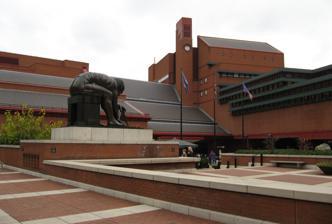
Building: British Library
Country: United Kingdom
Year built: 1997
National library of the United Kingdom British Library The British Library from the piazza 51°31′46″N 0°07′37″W / 51.52944°N 0.12694°W / 51.52944; -0.12694 Location 96 Euston Road London, NW1 2DB, United Kingdom Type National library Established 1 July 1973 (51 years ago) ( 1 July 1973 ) Architect(s) Colin St John Wilson Mary Jane Long Branches 1 ( Boston Spa , West Yorkshire) Collection Items collected Books, journals , newspapers, magazines, sound and music recordings , patents, databases , maps, stamps , prints , drawings and manuscripts Size 170–200 million+ items: 13,950,000 books 824,101 serial titles 351,116 manuscripts (single and volumes) 8,266,276 philatelic items 4,347,505 cartographic items 1,607,885 music scores 6,000,000 sound recordings Legal deposit Yes, provided in law by: Legal Deposit Libraries Act 2003 (United Kingdom) Copyright and Related Rights Act, 2000 (Republic of Ireland) Access and use Access requirements Open to anyone with a need to use the collections and services Other information Budget £142 million Director Sir Roly Keating (chief executive, since 12 September 2012) Website bl .uk Listed Building – Grade I Official name The British Library, piazza, boundary wall and railings to Ossulston Street, Euston Road and Midland Road Designated 31 July 2015 ( 2015-07-31 ) Reference no. 1426345 The British Library is a research library in London that is the national library of the United Kingdom . It is one of the largest libraries in the world . It is estimated to contain between 170 and 200 million items from many countries. As a legal deposit library, the British Library receives copies of all books produced in the United Kingdom and Ireland, including a significant proportion of overseas titles distributed in the United Kingdom. The Library is a non-departmental public body sponsored by the Department for Culture, Media and Sport . The British Library is a major research library , with items in many languages and in many formats, both print and digital: books, manuscripts, journals, newspapers, magazines, sound and music recordings, videos, play-scripts, patents, databases, maps, stamps, prints, drawings. The Library's collections include around 14 million books, along with substantial holdings of manuscripts and items dating as far back as 2000 BC. The library maintains a programme for content acquisition and adds some three million items each year occupying 9.6 kilometres (6 mi) of new shelf space. Prior to 1973, the Library was part of the British Museum , also in the Borough of Camden . The Library's modern purpose-built building stands next to St Pancras station on Euston Road in Somers Town , on the site of a former goods yard. There is an additional storage building and reading room in the branch library near Boston Spa in Yorkshire. The St Pancras building was officially opened by Queen Elizabeth II on 25 June 1998, and is classified as a Grade I listed building "of exceptional interest" for its architecture and history. History Early foundations  (1972–1997) The British Library was created on 1 July 1973 as a result of the British Library Act 1972. Prior to this, the national library was part of the British Museum , which provided the bulk of the holdings of the new library, alongside smaller organisations which were folded in (such as the National Central Library , the National Lending Library for Science and Technology and the British National Bibliography ). In 1974 functions previously exercised by the Office for Scientific and Technical Information were taken over; in 1982 the India Office Library and Records and the HMSO Binderies became British Library responsibilities. In 1983, the Library absorbed the National Sound Archive , which holds many sound and video recordings, with over a million discs and thousands of tapes. The core of the Library's historical collections is based on a series of donations and acquisitions from the 18th century. These are known as the "foundation collections", and they include the books and manuscripts of Sir Hans Sloane (d. 1753), whose decision to donate his library and natural history collection to the nation led to the formation of the British Museum . The trustees of the museum also purchased the Harleian Library collection of Robert Harley (d. 1721) for £10,000; Also provided to the library was the Cotton library , the former collection of Sir Robert Cotton (d. 1631); this was already in public possession and had been housed at Ashburnham House , Westminster. These three collections were later joined by the Old Royal Library , donated by George II , and the King's Library of George III ; The British Library branch at Boston Spa (on Thorp Arch Trading Estate ), West Yorkshire For many years its collections were dispersed in various buildings around central London , in places such as Bloomsbury (within the British Museum), Chancery Lane , Bayswater , and Holborn , with an interlibrary lending centre at Boston Spa , 2.5 miles (4 km) east of Wetherby in West Yorkshire (situated on Thorp Arch Trading Estate), and the newspaper library at Colindale , north-west London. Move to St Pancras (1997–present) Initial plans for the British Library required demolition of an integral part of Bloomsbury – a seven-acre swathe of streets immediately in front of the Museum, so that the Library could be situated directly opposite. After a long and hard-fought campaign led by Dr George Wagner, this decision was overturned and the library was instead constructed by John Laing plc on a site at Euston Road next to St Pancras railway station . Following the closure of the Round Reading Room on 25 October 1997 the library stock began to be moved into the St Pancras building. Before the end of that year the first of eleven new reading rooms had opened and the moving of stock was continuing. From 1997 to 2009 the main collection was housed in this single new building and the collection of British and overseas newspapers was housed at Colindale . In July 2008 the Library announced that it would be moving low-use items to a new storage facility in Boston Spa in Yorkshire and that it planned to close the newspaper library at Colindale, ahead of a later move to a similar facility on the same site. From January 2009 to April 2012 over 200 km of material was moved to the Additional Storage Building and is now delivered to British Library Reading Rooms in London on request by a daily shuttle service. Construction work on the Additional Storage Building was completed in 2013 and the newspaper library at Colindale closed on 8 November 2013. The collection has now been split between the St Pancras and Boston Spa sites. The Library previously had a book storage depot in Woolwich , south-east London, which is no longer in use. Entrance hall with tapestry The new library was designed specially for the purpose by the architect Colin St John Wilson in collaboration with his wife MJ Long , who came up with the plan that was subsequently developed and built. Facing Euston Road is a large piazza that includes pieces of public art , such as large sculptures by Eduardo Paolozzi (a bronze statue based on William Blake 's study of Isaac Newton ) and Antony Gormley . It was the largest public building constructed in the United Kingdom in the 20th century. The British Library with St Pancras railway station behind it In the middle of the building is a six-storey glass tower inspired by a similar structure in the Beinecke Library , containing the King's Library with 65,000 printed volumes along with other pamphlets, manuscripts and maps collected by King George III between 1763 and 1820. In December 2009 a new storage building at Boston Spa was opened by Rosie Winterton . The new facility, costing £26 million, has a capacity for seven million items, stored in more than 140,000 bar-coded containers and which are retrieved by robots from the 162.7 miles of temperature and humidity-controlled storage space. The Euston Road building was Grade I listed on 1 August 2015. It has plans to open a third location in Leeds , potentially located in the Grade 1 listed Temple Works . Digital archiving and Digital Library System In 2005 the British Library started the UK Web Archive project, collecting and preserving websites from the UK. Each time the library collected data, it contacted the website owners for the permission to archive their websites. In 2012 the UK legal deposit libraries signed a memorandum of understanding that have allowed the library: to automatically collect all websites and create a shared technical infrastructure implementing the Digital Library System (DLS) developed by the British Library. On 5 April 2013 the Library announced a project to archive all sites with the suffix .uk in a bid to preserve the nation's " digital memory " (which as of then amounted to about 4.8 million sites containing 1 billion web pages). The Library made all the material publicly available to users by the end of 2013, [ needs update ] and would ensure that, through technological advancements, all the material is preserved for future generations, despite the fluidity of the Internet. After UK government passed the "Legal Deposit Libraries (Non-Print Works) Regulations 2013", British Library were able to add an extension to the Legal Deposit Libraries Act 2003 to include non-print electronic publications from 6 April 2013. Four storage nodes locations (in London, Boston Spa , Aberystwyth , and Edinburgh ) are linked via a secure network in constant communication automatically replicate, self-check, and repair data. A complete crawl of every .uk domain (and other Top-level domains ) has been added annually to the DLS since 2013, which also contains all of the Internet Archive 's 1996–2013 .uk collection. The policy and system is based on that of the Bibliothèque nationale de France , which has crawled the .fr domain annually since 2006; with the help of the Internet Archive until 2010. 2023 cyber attack Main article: British Library cyberattack British Library highlights film, 2014 On 28 October 2023 the British Library's entire website went down due to a cyber attack, later confirmed as a ransomware attack attributed to ransomware group Rhysida . Catalogues and ordering systems were affected, rendering the great majority of the library's collections inaccessible to readers. The library released statements saying that their services would be disrupted for several weeks, with some disruption expected to persist for several months. As at January 2024, the British Library continued to experience technology outages as a result of the cyber-attack. By October 2024 many of the previously inaccessible services had been restored, including remote item ordering, online learning services and online manuscripts. Collections Interior of the British Library, with the smoked glass wall of the King's Library in the background The British Library is a legal deposit library. In England, legal deposit can be traced back to at least 1610. The Copyright Act 1911 established the principle of the legal deposit, ensuring that the British Library and five other libraries in Great Britain and Ireland are entitled to receive a free copy of every item published or distributed in Britain. The other five libraries are: the Bodleian Library at Oxford ; the University Library at Cambridge ; Trinity College Library in Dublin ; and the National Libraries of Scotland and Wales . The British Library is the only one that must automatically receive a copy of every item published in Britain; the others are entitled to these items, but must specifically request them from the publisher after learning that they have been or are about to be published, a task done centrally by the Agency for the Legal Deposit Libraries . Under the terms of Irish copyright law (most recently the Copyright and Related Rights Act 2000), the British Library is entitled to automatically receive a free copy of every book published in Ireland, alongside the National Library of Ireland , Trinity College Library in Dublin, the library of the University of Limerick , the library of Dublin City University and the libraries of the four constituent universities of the National University of Ireland . The Bodleian Library, Cambridge University Library, and the National Libraries of Scotland and Wales are also entitled to copies of material published in Ireland, but again must formally make requests. The Legal Deposit Libraries Act 2003 extended United Kingdom legal deposit requirements to electronic documents, such as CD-ROMs and selected websites. The British Library Document Supply Service (BLDSS) and the Library's Document Supply Collection is based at the Library's site in Boston Spa. Collections housed in Yorkshire, comprising low-use material and the newspaper and Document Supply collections, make up around 70% of the total material the library holds. The Library also holds the Asia, Pacific and Africa Collections (APAC) which include the India Office Records and materials in the languages of Asia and of north and north-east Africa. Manuscripts Foundation collections The three foundation collections are those which were brought together to form the initial manuscript holdings of the British Museum in 1753: Cotton manuscripts Harley manuscripts Sloane manuscripts Other named collections Other "named" collections of manuscripts include (but are not limited to) the following: Arundel Manuscripts Egerton manuscripts King's manuscripts Lansdowne manuscripts Royal manuscripts Stefan Zweig Collection Stowe manuscripts Yates Thompson manuscripts Other collections, not necessarily manuscripts: Lawrence Durrell Collection Additional manuscripts Main article: Additional manuscripts The Additional Manuscripts series covers manuscripts that are not part of the named collections, and contains all other manuscripts donated, purchased or bequeathed to the Library since 1756. The numbering begins at 4101, as the series was initially regarded as a continuation of the collection of Sloane manuscripts, which are numbered 1 to 4100. Newspapers Former British Library Newspapers building, Colindale The Library holds an almost complete collection of British and Irish newspapers since 1840. This is partly because of the legal deposit legislation of 1869, which required newspapers to supply a copy of each edition of a newspaper to the library. London editions of national daily and Sunday newspapers are complete back to 1801. In total, the collection consists of 660,000 bound volumes and 370,000 reels of microfilm containing tens of millions of newspapers with 52,000 titles on 45 km (28 mi) of shelves. From earlier dates, the collections include the Thomason Tracts , comprising 7,200 seventeenth-century newspapers, and the Burney Collection , featuring nearly 1 million pages of newspapers from the late 18th and early 19th centuries. The section also holds extensive collections of non-British newspapers, in numerous languages. The Newspapers section was based in Colindale in North London until 2013, when the buildings, which were considered to provide inadequate storage conditions and to be beyond improvement, were closed and sold for redevelopment. The physical holdings are now divided between the sites at St Pancras (some high-use periodicals, and rare items such as the Thomason Tracts and Burney collections) and Boston Spa (the bulk of the collections, stored in a new purpose-built facility). A significant and growing proportion of the collection is now made available to readers as surrogate facsimiles, either on microfilm, or, more recently, in digitised form. In 2010 a ten-year programme of digitisation of the newspaper archives with commercial partner DC Thomson subsidiary Brightsolid began, and the British Newspaper Archive was launched in November 2011. A dedicated newspaper reading room opened at St Pancras in April 2014, including facilities for consulting microfilmed and digital materials, and, where no surrogate exists, hard-copy material retrieved from Boston Spa. Online, electronic and digital resources The British Library makes a number of images of items within its collections available online. Its Online Gallery gives access to 30,000 images from various medieval books, together with a handful of exhibition-style items in a proprietary format, such as the Lindisfarne Gospels . This includes the facility to "turn the virtual pages" of a few documents, such as Leonardo da Vinci 's notebooks. Catalogue entries for many of the illuminated manuscript collections are available online, with selected images of pages or miniatures from a growing number of them, and there is a database of significant bookbindings . The British Library's commercial secure electronic delivery service was started in 2003 at a cost of £6 million. This offers more than 100 million items (including 280,000 journal titles, 50 million patents, 5 million reports, 476,000 US dissertations and 433,000 conference proceedings) for researchers and library patrons worldwide which were previously unavailable outside the Library because of copyright restrictions. In line with a government directive that the British Library must cover a percentage of its operating costs, a fee is charged to the user. However, this service is no longer profitable and has led to a series of restructures to try to prevent further losses. When Google Books started, the British Library signed an agreement with Microsoft to digitise a number of books from the British Library for its Live Search Books project. This material was only available to readers in the US, and closed in May 2008. The scanned books are currently available via the British Library catalogue or Amazon . In October 2010 the British Library launched its Management and business studies portal. This website is designed to allow digital access to management research reports, consulting reports, working papers and articles. In November 2011, four million newspaper pages from the 18th and 19th centuries were made available online as the British Newspaper Archive . The project planned to scan up to 40 million pages over the next 10 years. The archive is free to search, but there is a charge for accessing the pages themselves. As of 2022, Explore the British Library is the latest iteration of the online catalogue. It contains nearly 57 million records and may be used to search, view and order items from the collections or search the contents of the Library's website. The Library's electronic collections include over 40,000 ejournals, 800 databases and other electronic resources. A number of these are available for remote access to registered St Pancras Reader Pass holders. PhD theses are available via the E-Theses Online Service (EThOS). Philatelic collections Main article: British Library Philatelic Collections Philatelic collections The entrance gate and its shadow (designed by David Kindersley and Lida Lopes Cardozo Kindersley ) The British Library Philatelic Collections are held at St Pancras. The collections were established in 1891 with the donation of the Tapling collection; they steadily developed and now comprise over 25 major collections and a number of smaller ones, encompassing a wide range of disciplines. The collections include postage and revenue stamps , postal stationery , essays , proofs , covers and entries, " cinderella stamp " material, specimen issues, airmails , some postal history materials, official and private posts , etc., for almost all countries and periods. Approximately 80,000 items on 6,000 sheets may be viewed in 1,000 display frames; 2,400 sheets are from the Tapling Collection. All other material, which covers the whole world, is available to students and researchers. Facilities The mechanical book handling system (MBHS ) used to deliver requested books from stores to reading rooms Bronze sculpture. Bill Woodrow 's 'Sitting on History' was purchased for the British Library by Carl Djerassi and Diane Middlebrook in 1997. Sitting on History, with its ball and chain, refers to the book as the captor of information which we cannot escape. The bust visible top left is Colin St. John Wilson RA by Celia Scott, 1998 a gift from the American Trust for the British Library. Sir Colin designed the British Library building. The Library is open to everyone who has a genuine need to use its collections. Anyone with a permanent address who wishes to carry out research can apply for a Reader Pass; they are required to provide proof of signature and address. Historically, only those wishing to use specialised material unavailable in other public or academic libraries would be given a Reader Pass. The Library has been criticised for admitting numbers of undergraduate students, who have access to their own university libraries, to the reading rooms. The Library replied that it has always admitted undergraduates as long as they have a legitimate personal, work-related or academic research purpose. The majority of catalogue entries can be found on Explore the British Library, the Library's main catalogue, which is based on Primo. Other collections have their own catalogues, such as western manuscripts. There are eleven reading rooms at the London site and one in Yorkshire. British Library Reader Pass holders are also able to view the Document Supply Collection in the Reading Room at the Library's site in Boston Spa in Yorkshire as well as the hard-copy newspaper collection from 29 September 2014. Now that access is available to legal deposit collection material, it is necessary for visitors to register as a Reader to use the Boston Spa Reading Room. Exhibitions Bronze sculpture on the piazza of Newton , after William Blake , by Eduardo Paolozzi , 1995 A number of books and manuscripts are on display to the public in the Sir John Ritblat Gallery which is open seven days a week at no charge. Some manuscripts in the exhibition include Beowulf , the Lindisfarne Gospels and St Cuthbert Gospel , a Gutenberg Bible , Geoffrey Chaucer 's Canterbury Tales , Thomas Malory 's Le Morte d'Arthur ( King Arthur ), Captain Cook 's journal, Jane Austen 's History of England , Charlotte Brontë 's Jane Eyre , Lewis Carroll 's Alice's Adventures Under Ground , Rudyard Kipling 's Just So Stories , Charles Dickens 's Nicholas Nickleby , Virginia Woolf 's Mrs Dalloway and a room devoted solely to Magna Carta , as well as several Qur'ans and Asian items. In addition to the permanent exhibition, there are frequent thematic exhibitions which have covered maps, sacred texts, history of the English language, and law, including a celebration of the 800th anniversary of Magna Carta . Services and departments Business and IP Centre In May 2005, the British Library received a grant of £1 million from the London Development Agency to change two of its reading rooms into the Business & IP Centre. The centre was opened in March 2006. It holds a comprehensive collection of business and intellectual property (IP) material and is part of the UK's National Network of Business and IP Centres. The collection is divided up into four main information areas: market research , company information, trade directories, and journals . It is free of charge in hard copy and online via approximately 30 subscription databases. Registered readers can access the collection and the databases. Staff are trained to guide small and medium enterprises (SME) and entrepreneurs to use the full range of resources. There are over 50 million patent specifications from 40 countries in a collection dating back to 1855. The collection also includes official gazettes on patents, trade marks and Registered Design ; law reports and other material on litigation ; and information on copyright . This is available in hard copy and via online databases. In 2018, a Human Lending Library service was established in the Business & IP Centre, allowing social entrepreneurs to receive an hour's mentoring from a high-profile business professional. This service is run in partnership with Expert Impact. Document Supply Service As part of its establishment in 1973, the British Library absorbed the National Lending Library for Science and Technology (NLL), based near Boston Spa in Yorkshire, which had been established in 1961. Before this, the site had housed a World War II Royal Ordnance Factory , ROF Thorp Arch , which closed in 1957. When the NLL became part of the British Library in 1973 it changed its name to the British Library Lending Division, in 1985 it was renamed as the British Library Document Supply Centre and is now known as the British Library Document Supply Service, often abbreviated as BLDSS. BLDSS now holds 87.5 million items, including 296,000 international journal titles, 400,000 conference proceedings, 3 million monographs , 5 million official publications, and 500,000 UK and North American theses and dissertations. 12.5 million articles in the Document Supply Collection are held electronically and can be downloaded immediately. The collection supports research and development in UK, overseas and international industry, particularly in the pharmaceutical industry . BLDSS also provides material to Higher Education institutions, students and staff and members of the public, who can order items through their public library or through the Library's BL Document Supply Service (BLDSS). In April 2013, BLDSS launched its new online ordering and tracking system, which enables customers to search available items, view detailed availability, pricing and delivery time information, place and track orders, and manage account preferences online. Sound archive Main article: British Library Sound Archive Tape players used in the British Library Sound Archives, 2009 photo The British Library Sound Archive holds more than a million discs and 185,000 tapes. The collections come from all over the world and cover the entire range of recorded sound, from music, drama and literature to oral history and wildlife sounds, stretching back over more than 100 years. It is possible to listen to recordings from the collection in selected Reading Rooms in the Library through their SoundServer and Listening and Viewing Service , which is based in the Rare Books & Music Reading Room. In 2006, the Library launched a new online resource, British Library Sounds , which makes 50,000 of the Sound Archive's recordings available online. Moving image services Launched in October 2012, the British Library's moving image services provide access to nearly a million sound and moving image items onsite, supported by data for over 20 million sound and moving image recordings. The three services, which for copyright reasons can only be accessed from terminals within the Reading Rooms at St Pancras or Boston Spa, are: BBC Pilot/ Redux : A collaboration with BBC Research & Development to mirror its archive which has, since June 2007, been recording 24/7 of all of the BBC's national and some regional broadcast output. BBC Pilot includes 2.2 million catalogue records and 225,000 playable programmes, but unlike BBC Redux it does not include any broadcasts beyond 2011. Broadcast News: Since May 2010, the British Library has been making off-air recordings of daily TV and radio news broadcasts from seventeen channels, including BBC, ITV, Channel 4, Sky News, Al-Jazeera English, NHK World, CNN, France 24, Bloomberg, Russia Today and China's CCTV News. Many of the programs come with subtitles, which can be electronically searched, greatly enhancing the value of the collection as a research tool. Television & Radio Index for Learning & Teaching (TRILT): Produced by the British Universities Film & Video Council ( BUFVC ), TRILT is a database of all UK television and radio broadcasts since 2001 (and selectively back to 1995). Its 16 million records, growing by a million per year, cover every channel, broadcast and repeat. Other projects The British Library sponsors or co-sponsors many projects of national and international significance. These include: International Dunhuang Project Theatre Archive Project Incunabula Short Title Catalogue DataCite , an international not-for-profit organisation which aims to improve data citation Endangered Archives Programme Highlights of the collections Highlights, some of which were selected by the British Library, include: 1300 BC – 500 AD More than 450 Chinese oracle bones from the Shang dynasty , the oldest artefacts in the British Library (1300–1050 BC) Constitution of Athenians , papyrus work describing the constitution of Classical Athens by Aristotle or one of his pupils, from Hermopolis , Egypt (78–100 AD) Seven fragmented scrolls from the Herculaneum papyri that survived the Eruption of Mount Vesuvius , (before 79 AD) De bellis macedonicis , fragment of a Latin Codex recording the Macedonian Wars in an early form of uncial script (1st–2nd centuries AD) Early manuscript copies of the ancient Greek plays Ichneutae by Sophocles and Iliad by Homer , part of the Oxyrhynchus Papyri (2nd Century AD) Gandhāran Buddhist texts , some of the oldest Buddhist manuscripts yet discovered (1st–3rd centuries AD) Bankes Homer , one of the longest and best preserved papyri of Homer's literary works surviving from antiquity, containing the bulk of the text of the final book of the Iliad (2nd century AD) Egerton Gospel , one of the two earliest preserved papyrus witnesses to the Christian gospel tradition (2nd century AD) Sixty-six Indian charters on copper plates, including those from Chamak and two similar groups of plates from Java , (1st century BC – 13th century AD) Fragments of the Spitzer Manuscript , the oldest surviving manuscript in Sanskrit discovered so far, from the Kizil Caves , China (200–230 AD) Gospel of John Papyrus , early copy of the Gospel according to John from the New Testament , discovered in Oxyrhynchus , Egypt (250 AD) Sogdian Ancient Letters, the earliest substantial texts written in Sogdian , the language formerly spoken in the area around Samarkand in present-day Uzbekistan and Tajikistan (313–314 AD) Codex Sinaiticus , the major portion of the world's second-oldest manuscript of the Bible in koine Greek (330–360 AD) Letters of Cyprian , three fragments from St Cyprian's epistles in uncial script , part of a Latin Codex from Carthage , north Africa (late 4th century AD) Codex Alexandrinus , early manuscript of the Greek Bible containing the majority of the Old Testament and New Testament and one of the four Great uncial codices (400–440 AD) Jacob Manuscript , the second oldest extant Syriac manuscript and the oldest codex bearing a date in any language, handwritten by the scribe Jacob (411 AD) Curetonian Gospels , manuscript of the four gospels of the New Testament in Old Syriac (c. 450–470 AD) Fragments of the Cotton Genesis , luxury illuminated manuscript copy of the Book of Genesis and one of the oldest illustrated biblical codices to survive to the modern period (4th to 5th centuries AD) Leaf from the Codex Palatinus , Latin Gospel Book written on purple dyed vellum in gold and silver ink (5th century AD) Maunggun gold plates, two gold strips found at Maunggun near Sri Ksetra , inscribed in the ancient Pyu script and among the earliest Buddhist texts discovered in Myanmar, donated by Sir Frederick Fryer , Lieutenant-Governor of Burma (5th century AD) Seven folios of a manuscript containing the Sanskrit text of the Lotus Sutra in Sharada script from Gilgit , the earliest paper manuscript from South Asia (5th–7th centuries AD) Earliest Syriac manuscript with the complete Peshitta text of the New Testament (5th–6th centuries AD) 500–800 AD Earliest dated Syriac manuscript of the two Gospels and the Peshitta Apostolos , Syriac manuscripts of the Peshitta or Syriac Bible (528–534) Codex Harleianus or Harley Latin Gospels, one of the earliest manuscripts of the Gospels in Latin, Italy (550) Codex Nitriensis , Greek New Testament codex containing the Gospel of Luke from the Monastery of St. Mary Deipara in the Nitrian Desert , Egypt (c. 550) Ravenna Papyrus , 2.5m long papyrus scroll in Latin cursive script with contract for the sale of a property in Ravenna , Italy (dated 3 June 572) Four leaves from the Codex Purpureus Petropolitanus , a Greek manuscript of the Gospels written on purple parchment in silver and gold ink (6th century) Golden Cannon Tables , Byzantine illuminated Gospel made in Constantinople before the Iconoclasm period (6th century) Dunhuang Go Manual , the earliest surviving manuscript on the strategic board game of Go from Dunhuang, China (6th century) Askew Codex , unique manuscript in the Coptic script , one of three surviving codices containing full copies of all of the gnostic writings (c. 6th century) Three folios from the Uncial 070 , a Greek-Coptic diglot uncial manuscript of the New Testament from the White Monastery in Egypt (6th Century) Manuscript copies of the Laṅkāvatāra Sūtra in the Chinese and Tibetan languages from Dunhuang in China (7th to 9th centuries) Ceolfrid Bible , fragment of one of the three single-volume Bibles ordered by Ceolfrid and closely related to the Codex Amiatinus (late 7th – early 8th centuries) Dunhuang Star Chart , one of the first known graphical representations of stars from ancient Chinese astronomy (700) Lindisfarne Gospels , illuminated Latin Gospel book from Anglo-Saxon Northumbria , one of the finest examples of Hiberno-Saxon or Insular art (715–720) Royal Athelstan Gospels , Anglo-Saxon illuminated Gospel Book with Merovingian decoration, closely related to the Lindisfarne Gospels (700–749) St Cuthbert Gospel , a Northumbrian gospel book with the oldest Western binding (early 8th century) Codex Beneventanus , illuminated codex containing a Gospel Book for the Monastery of San Vincenzo al Volturno near Benevento , Italy (739–760) Hyakumantō Darani or the "One Million Pagodas and Dharani Prayers", the earliest surviving examples of printing in Japan (764–770) Tiberius Bede , illuminated manuscript of Bede's Historia ecclesiastica gentis Anglorum , produced at Monkwearmouth–Jarrow Abbey (8th century) Otho-Corpus Gospels , fragments of an insular Gospel Book , the best preserved page representing an Evangelist portrait of the Lion of Saint Mark (8th century) Vespasian Psalter , Anglo-Saxon illuminated psalter decorated in Insular style , belonging to a group of manuscripts from southern England known as the Tiberius group, which includes the Tiberius Bede and the Book of Nunnaminster (late 8th century) London Gospel Book , illuminated Pocket Book of the Four Gospels with Evangelist portraits , made in Ireland with later Anglo-Saxon additions (late 8th century) Moralia in Job by St Gregory , and Theological Works of St Augustine of Hippo , St Jerome and Commodianus , two theological manuscripts produced in Laon , France and Nonantola Italy respectively (late 8th century) Mozarabic Chronicle , Visigothic minuscule written by Mozarab chronicler in Al-Andalus , with the earliest known reference in Latin to "Europeans" (europenses) (late 8th century) One of the oldest and most complete surviving Qur'an codices in the world, produced in the Hijazi script in the Hijaz region of Arabia where the holy places of Mecca and Medina are. (8th century) 800–1000 AD Schuttern Gospels , an early illuminated gospel book produced in Baden , Germany (early 9th century) Aethelstan Psalter, small book of psalms made near Reims , once owned by King Æthelstan of Wessex and given by him to Winchester Cathedral (early 9th century) Durham Liber Vitae , confraternity book , recording the names of visitors to the church of the bishopric of Durham , and its predecessor sees at Lindisfarne and Chester-le-Street (early 9th century) Harley Golden Gospels , Carolingian illuminated manuscript written in gold ink, produced in Aachen , Germany (800–825) Earliest surviving copy of Vitruvius 's De architectura , Carolingian manuscript made at the scriptorium attached to the court of Charlemagne in Aachen, Germany (800–825) Old Tibetan Annals , the earliest surviving historical document in Old Tibetan , covering the period from 643 to 764 AD (800–840) Harley Aratea, Carolingian copy of Phaenomena Aratea by the Greek poet Aratus , with 22 full-page representations of the constellations in text or scholia within the shapes, from Rheims, France (820) Fridugisus Gospel Book , illuminated Carolingian Latin Gospel Book produced at Tours under the abbacy of Fridugisus with original treasure binding (820–830) Bible from Moutier-Grandval Abbey , one of three illustrated bibles containing the text of the Vulgate made at the scriptorium of Tours in the ninth century, France (840) Lothair Psalter, sumptuous Carolingian manuscript with original binding furnishing a large silver-gilt medallion of the Emperor Lothair I (840–855) An early copy of the Qur'an in Kufic script , with beginnings of elements of Arabic illumination and decoration, possibly from al-Kufah , Iraq (850) Diamond Sutra , the world's earliest-dated printed book printed during the Tang dynasty (868) Codex Ulmensis, manuscript in Caroline minuscule containing the Epistles and Revelation , produced at the monastic centre under Abbot Harmut in St Gallen , Switzerland (872–878) Bodmin Gospels , illuminated gospel-book copied in Brittany and owned by the Priory of St Petroc in Bodmin , Cornwall, with recording of the freeing of slaves entered on some pages (875) Anglo-Saxon copy of Orosius 's Historiae Adversus Paganos with enlarged zoomorphic initials, produced at the scriptorium in Winchester Cathedral , England (892–925) Marmoutiers Gospel Book , illuminated manuscript mixing Insular and Carolingian styles produced in Brittany or Tours, western France (late 9th century) Codex Seidelianus I , Greek uncial manuscript of the Gospels containing 252 parchment leaves (9th century) Irq Bitig or Book of Omens from the Mogao Caves in Dunhuang , China, the only known complete manuscript text written in the Old Turkic script (9th century) Gospels of Elisha, Armenian gospels commissioned by Lord Elisha, one of the earliest gospels written in the Armenian language (c. 900) Coronation Gospels , Ottonian illuminated Gospel book gifted to King Athelstan (late 9th or early 10th centuries) Testament of Ba , manuscript written in Old Tibetan marking the establishment of Vajrayana Buddhism in Tibet and the foundation of the Samye Monastery during the reign of King Trisong Detsen (9th–10th centuries) Passionarium Hispanicum, illuminated Passional manuscript in Visigothic minuscule from the Monastery of San Pedro de Cardeña near Burgos, northern Spain, (911 AD) Guest - Coutts New Testament, Byzantine illuminated manuscript of the New Testament in Greek, with silver-gilt cover, Constantinople (mid 10th century) Bald's Leechbook or Medicinale Anglicum , unique Anglo-Saxon manuscript pertaining to medical remedies, diagnoses and charms (mid 10th century) Benedictional of St. Æthelwold , the most important surviving work of the Anglo-Saxon Winchester School of illumination (963–984) New Minster Charter , Anglo-Saxon illuminated manuscript with gold lettering, commissioned by Bishop Æthelwold and presented to the New Minster in Winchester by King Edgar to commemorate the Benedictine Reform (966) Lei feng ta scroll, early printed document found walled up in the Leifeng Pagoda in Hangzhou , China (975) Ramsey Psalter , Anglo-Saxon illuminated psalter made for use at the Benedictine monastery of Ramsey Abbey for its founder St Oswald (late 10th century) Bosworth Psalter , oldest English manuscript that includes all of the important texts of the Benedictine Office, from Bosworth Hall , Leicestershire (late 10th century) The sole surviving manuscript copy of the poem Beowulf , one of four extant Anglo-Saxon poetry manuscripts (975–1025) London Codex and First Gaster Bible: two of the oldest surviving Hebrew biblical codices, Palestine and Egypt (10th century) Xuastvanift , a confessional book of Manichaean Uyghurs, one of the most complete manuscripts among the Old Uyghur Manichaean texts (1000) 1000–1200 AD Illustrated copy of Prudentius 's Psychomachia or "Battle of the Soul", the first allegorical work in European literature (late 10th-early 11th centuries) Seven of the nine surviving manuscripts of the Anglo-Saxon Chronicle (10th–12th centuries) Hemming's Cartulary , manuscript cartulary or collection of charters and other land records, collected by a monk named Hemming at Worcester Cathedral around the time of the Norman conquest of England (10th–12th centuries) Burney Gospels, illuminated copy of the Greek Gospels by the Kokkinobaphos Master , once owned by the imperial Comnenus family in Constantinople (10th-12th centuries) Grimbald Gospels, luxury gospel-book with gold initials and silver decoration made by Eadwig Basan , a monk at Christ Church, Canterbury , named after Grimbald of Saint-Bertin who was recommended in a letter that accompanied the volume to King Alfred the Great by Fulk , archbishop of Reims (1012–1023) Manuscript copy of Liber Scintillarum or Book of Sparks, patristic anthology of biblical sayings in Latin from Rochester Cathedral (1015) Harley Psalter , earliest of three surviving medieval copies of the Carolingian Utrecht Psalter (1020–1040) Harley Echternach Gospels and Egerton Echternach Gospels, two lavishly illuminated Gospel Books produced at the Benedictine Abbey of St Willibrord in Echternach , Luxembourg, (1025–1075) New Minster Liber Vitae , confraternity book produced in Winchester recording the names of visitors to the New Minster with a celebrated image of King Cnut the Great and Queen Emma of Normandy (1031) Encomium Emmae Reginae , lavishly illustrated Latin encomium in honour of Queen Emma of Normandy , consort of kings Æthelred the Unready and Cnut the Great of England, and mother of kings Harthacnut and Edward the Confessor (1041) Odalricus Peccator Lectionary, illuminated lectionary with gold inscriptions by Odalricus Peccator at Lorsch Abbey , Germany (1000–1050) Tiberius Psalter and Stowe Psalter , two of four surviving Gallican psalters produced at the New Minster , Winchester in the years around the Norman conquest of England ( c. 1050 ) Theodore Psalter , one of the richest illuminated manuscripts to survive from Byzantium (1066) Codex of the Lives of the Saints in the Georgian script from the Holy Cross Monastery , Jerusalem, including unique copies of works by Cyril of Scythopolis and Athanasius of Alexandria (11th century) Old English Hexateuch , late Anglo-Saxon period translation of the six books of the Hexateuch into Old English , made under the tutelage of Ælfric of Eynsham (11th century) Giant medieval bibles such as the Arnstein Bible, Floreffe Bible , Montpellier Bible, Parc Abbey Bible , Rochester Bible, Stavelot Bible and Worms Bible (11th–12th centuries) Latin–Old Cornish Glossary, an early Cornish-Latin glossary with the oldest complete text in the Cornish language (11th–12th centuries) Mar Saba Psalter, Byzantine Book of Psalms with full-page miniatures from the Monastery of Mar Saba near Jerusalem , (1090 AD) Silos Apocalypse , commentary on the Book of Revelation from Santo Domingo de Silos near Burgos , northern Spain (1091–1109) Préaux Gospels, luxury copy of the Four Gospels produced under the leadership of abbot Richard of Fourneaux, a student of Saint Anselm , at the Benedictine abbey of St Pierre in Préaux , Normandy (early 12th century) Shaftesbury Psalter, illuminated Book of Psalms made for use at the Benedictine nunnery of Shaftesbury Abbey in Dorset, perhaps originally owned by Queen Adeliza of Louvain , widow of Henry I of England (1125–1150) Cartulary of Quimperlé from the abbey of the Holy Cross at Quimperlé , important source for the history of Brittany during the Middle Ages (1125–1150) Melisende Psalter , illuminated manuscript commissioned in the crusader Kingdom of Jerusalem for Queen Melisende ( c. 1135 ) Gospels of Máel Brigte or Armagh Gospels, illuminated Gospel Book produced by a scribe named Máel Brigte úa Máel Úanaig in Armagh , Ireland (1138–1139) Leaf from the Eadwine Psalter , one of the most decorated psalters from medieval England, named after the scribe Eadwine, a monk from Canterbury Cathedral (1155–1160) Gospels of Simeon, gospels written in an early form of the Armenian script or Erkatagir by a monk named Simeon, collected by the traveller William B. Barker (1166) Fragment of the luxurious Psalter of Henry the Lion with text written in gold on purple parchment and scenes of months and zodiac signs (1168–1189) Guthlac Roll, strip of parchment containing 18 roundels depicting the life of the Anglo-Saxon saint [ which? ] , from Crowland Abbey , Lincolnshire (1175–1215) Winchester Psalter , Romanesque illuminated psalter made for Henry of Blois , brother of King Stephen (12th century) The General's Garden scroll, unique manuscript translation in the Tangut language and script of a Chinese military text, collected from the abandoned fortress city of Khara-Khoto by Aurel Stein in 1914 (12th century) Annals of Egmond Abbey , the earliest manuscript copy in Latin of the annals from Egmond Abbey , a significant source for the early history of the Netherlands (late 12th/early 13th centuries) 1200–1300 AD Avag Vank Gospels, lavishly illuminated manuscript of the Four Gospels in the Armenian language , eastern Turkey (1200–01) Westminster Psalter , illuminated manuscript commissioned by the Abbot of Westminster and the oldest surviving psalter used at Westminster Abbey ( c. 1200 ) Tacuinum Sanitatis , "The Maintenance of Health", a medical digest composed by Ibn Butlan in Arabic for al-Malik al-Ẓāhir , son of Saladin (1213) Two first edition copies of Magna Carta out of 4 remaining copies (1215) Rochester Bestiary , richly illuminated manuscript of a medieval bestiary , a book describing the appearance and habits of familiar and exotic animals, both real and legendary, Rochester, Kent (1220–1230) Reissue of the Charter of the Forest that re-established for free men rights of access to the royal forest (1225) Annals of Boyle , Irish medieval chronicle from Trinity Island on Lough Key near Boyle, County Roscommon (1235) Part of the Oxford-Paris-London Bible moralisée , luxury illuminated manuscript commissioned by Blanche of Castile for Margaret of Provence (1230–45) De Brailes Hours, earliest surviving English Book of Hours , once owned by Charles Dyson Perrins (1240) Mahzor Vitry , liturgical manuscript written in Ashkenazic script, unique compendium of Jewish prayers for the entire year according to the north French rite and a host of laws on everyday practices (1242) Felbrigge Psalter , illuminated manuscript with the earliest embroidered bookbinding on an English book, from Felbrigg Hall , Norfolk (mid 13th century) Third part of the Chronica Majora or history of the world by Matthew Paris , Benedictine monk and celebrated historian from St Albans Abbey (1254–1259) Rutland Psalter, earliest extant example of an English Psalter with extensive marginal imagery, London (1260) Sumer is icumen in , manuscript copy of a musical composition composed at Reading Abbey , oldest known musical round yet discovered, with Middle English words (1261–1265) Chronicles of Mann , medieval Latin manuscript relating the early history of the Isle of Man (1262) Oscott Psalter , English manuscript with scenes from the Bible and some of the most striking paintings of the period (1265–1270) Dering Roll , the oldest English roll of arms surviving in its original form (1270–80) Grandisson Psalter, once owned by John Grandisson , Bishop of Exeter and bequeathed to Princess Isabella , eldest daughter of King Edward III (1270–80) Hispano-Moresque Haggadah , illuminated Passover Haggadah manuscript with 66 full-page illustrations depicting episodes from the Book of Exodus , made in Castile , Spain (1280) Coldingham Breviary , illuminated liturgical book made for Coldingham Priory , Berwickshire (1275–80) The Owl and the Nightingale , one of the earliest substantial texts to be written in Middle English (1275–1300) North French Hebrew Miscellany , important Hebrew illuminated manuscript containing a wide range of Hebrew language texts (1278–98) Alphonso Psalter, ornate illuminated manuscript made for Prince Alphonso , son of Edward I and Eleanor of Castile , for his betrothal to Margaret, daughter of Floris V, Count of Holland and Zeeland (1284) Collection of Mishnah commentaries by Rabbinic scholar Isaac ben Melchizedek from Siponto , Italy (1287–1288) Copy of Sultan Walad 's Ibtidānamah, said in a note by the Mughal prince Dara Shikoh to be an autograph copy (1298) Gospel Lectionary of Sainte-Chapelle, illuminated collection of Gospel passages read during mass-produced for the Sainte-Chapelle, Paris (late 13th century) Fécamp Bible , largely intact illuminated bible originally from the Abbey of Fécamp , Normandy (late 13th century) Copy of Abd al-Raḥmān al-Ṣūfī 's Kitāb Ṣuwar al-kawākib al-thābitah , an illustrated description of the 48 classical constellations in Ptolemy's Almagest (13th century) Chronicle of Melrose , medieval chronicle written by monks at Melrose Abbey with the earliest independent account of the sealing of Magna Carta (late 13th century) Percy Psalter-Hours, rare and early example of an illuminated devotional book from York , northern England (late 13th century) Rare manuscript of a Qur'ān in maghribi script from Al-Andalus , Volume 39 of 60 volumes, originally produced in Granada , Spain (13th century) 1300–1400 AD One of the Grandes Chroniques de France , once owned by John II of France , vernacular royal compilation of the history of France (1300–1399) Duke of Sussex 's German Pentateuch , Hebrew manuscript richly decorated with mythical beasts in the margins, southern Germany ( c. 1300 ) The Gwentian Code of the Welsh Law or Book of Cyfnerth , medieval legal manuscript in Welsh produced in Neath , south Wales (1300–1325) Tripartite Maḥzor , one of three volumes from a festival prayer book for the Feast of Weeks and Feast of the Tabernacles , written in Hebrew in southern Germany (1300–1329) Breviary of Renaud de Bar, originally owned by Reginald of Bar , Bishop of Metz (1302–1303) Mamluk Sultan Baybars II 's seven-volume Qur'an written in gold in thuluth script , the earliest dated Qur'an from the Mamluk period , Cairo (1304–06) Part 25 of the Qur'ān commissioned by the Ilkhanate ruler Sultan Öljaitü , written in a fine gold muhaqqaq script with illuminated frontispiece. Mosul, Iraq (1310–1311) Original manuscript of the Ordinances of 1311 , series of regulations imposed upon King Edward II by the nobility and clergy (1311) Stowe Breviary , illuminated manuscript breviary from England, providing divine office according to the Sarum Ordinal and calendar (1320–1330) Hours of Saint-Omer , illuminated book of hours produced in Saint-Omer , northern France for the use of Marguerite de Beaujeu (1320–1330) Taymouth Hours , illuminated Book of Hours produced in England with unusually rich decoration, named after Taymouth Castle in Scotland where it was kept for centuries (1325–1335) Illuminated manuscript of Roman de Brut in Norman French by Wace , the earliest surviving vernacular chronicle of British history , with the earliest depiction of Stonehenge (1325–1350) Psalter of Queen Philippa, illuminated manuscript probably made as a gift for Philippa of Hainault to mark her marriage to Edward III of England (1328) Holkham Bible with illustrated collection of biblical and apocryphal stories in Norman French , from Holkham Hall, Norfolk (1327–1335) Regia Carmina, address in verse to Robert of Anjou, King of Naples from the town of Prato in Tuscany, written by Convenevole da Prato and illuminated by Pacino di Buonaguida (1335–1340) An early manuscript of the Samaritan Pentateuch , containing basic text of the first five books of the Hebrew Bible in the Samaritan script , Damascus, Syria (1339) Smithfield Decretals , copy of the glossed Decretals of Pope Gregory IX , renowned for its extraordinary programme of marginal illumination, once owned by St Bartholomew-the-Great church in Smithfield (1340) Golden Haggadah , Barcelona Haggadah , Sister Haggadah and Brother Haggadah, four illuminated manuscripts for the Jewish Passover from Catalonia (early 14th century) Gorleston Psalter , illuminated manuscript containing early music instruction and humorous marginalia (early 14th century) Queen Mary Psalter , Luttrell Psalter and Howard Psalter and Hours , three lavishly illuminated Gothic manuscripts (early 14th century) Illustrated copy of ʿAjā'ib al-makhlūqāt wa gharā'ib al-mawjūdāt or "Wonders of Creation" by Zakariya al-Qazwini (early 14th century) Maastricht Hours , book of hours made in Liège , remarkable for its large number of vibrant illuminations (early 14th century) Kildare Poems , group of sixteen poems written in an Irish dialect of Middle English , one of the earliest manuscripts in Irish English , Kildare, Ireland ( c. 1350 ) Serres Gospels , made by Kalist Rasoder for Jakov of Serres and written in the Serbian recension of Church Slavonic (1354) Gospels of Tsar Ivan Alexander , the most important medieval Bulgarian manuscript (1355–1356) Robertsbridge Codex , earliest surviving music manuscript written specifically for keyboard, Robertsbridge , East Sussex (1360) Coronation book of Charles V of France , sumptuous illustrated manuscript recording the rituals of a royal coronation (1365) Sherborne Missal , one of the finest English examples of International Gothic illuminated manuscripts (1385–1415) Korean manuscript of volume 32 of the Avatamsaka Sutra , written on gold pigment for a royal patron (1390) Illustrated Persian manuscript of three of the five poems from the Khamsa by Khvājū Kirmānī (1396) Al-Kashshaf , a commentary on the Qurʻān by al-Zamakhshari (14th century) 1400–1500 AD Manuscript of Sir Gawain and the Green Knight , one of the earliest illustrated English literary works ( c. 1400 ) London Manuscript , a medieval Tuscan musical manuscript containing some of the earliest purely instrumental pieces in the Western musical tradition ( c. 1400 ) The Life and Acts of Lalibela, Ethiopian manuscript of the history of King Lalibela of Lasta (1400) Lovell Lectionary , illuminated codex painted by John Siferwas, Dominican friar and illuminator of the Sherborne Missal , commissioned by John, Lord Lovell, of Titchmarsh (1400–1408) Copy of Histoire ancienne jusqu'à César , historical illuminated manuscript recounting tales of the ancient world, especially the Trojan War , the conquests of Alexander the Great and the greatness of ancient Rome (1400–25) Hours of René of Anjou , illuminated manuscript made in Paris acquired by René , Duke of Anjou and King of Naples (1405–1410) Great Bible, at over half metre long the largest manuscript of the Bible in the British Library's collection, once owned by Henry IV of England (early 15th century) Codex Bellunensis , illustrated florilegia and botanical codex with 180 full-page painted drawings of plants from Belluno , northern Italy (early 15th century) One of the earliest copies of the Canterbury Tales by Geoffrey Chaucer, perhaps the most influential literary text in Middle English (1410) Book of the Queen, lavishly decorated collection of works by the poet Christine de Pizan presented to Queen Isabeau of France (1410–1414) Beaufort/Beauchamp Hours, composite book of hours , the main part of which was most likely made for Margaret Beauchamp (1411–1443) Gospel lectionary inscribed in Greek at the Monastery of St Marina in Berat , Albania (1413) Old Hall Manuscript , the largest and most complete source of English sacred music of the late 14th and early 15th centuries (1410–1420) Wardington Hours, Hours of the Passion illuminated by an artist from the school of the Bedford Master , Paris (1410–1440) Breviary of John the Fearless and Margaret of Bavaria , illuminated manuscript given to the couple to celebrate their betrothal (1413–19) Bedford Hours , a richly illustrated late-medieval book of hours once owned by the Duke of Bedford (1410–1430) Psalter of Humphrey of Gloucester, illuminated Book of Psalms belonging to Humphrey, Duke of Gloucester , uncle to King Henry VI of England (1430–1440) Windsor Carol Book, manuscript of music and carols for Holy Week , probably written for St George's Chapel, Windsor Castle (1430–1444) The Book of Margery Kempe , the earliest surviving autobiography in the English language (1436) Tractatus de Herbis , illustrated treatise of medicinal plants , with nearly 500 representations of plants, animals and minerals, originally from Lombardy , northern Italy (1440) Dunois Hours , highly decorated French Book of Hours by the Dunois Master , commissioned by Jean d'Orléans, Count of Dunois (1439–1450) Collected commentaries on the Spring and Autumn annals, printed document with early use of Kabin font moveable type under the Korean King Sejong , Seoul (1442) Talbot Shrewsbury Book , large richly-illuminated manuscript presented to Margaret of Anjou from Rouen, France (1444–1445) Illuminated manuscript copy of Dante 's Divine Comedy , produced for Alfonso V , king of Aragon, Naples and Sicily, Siena, Italy (1450) Volume of Poems of Charles of Orleans, illuminated folio of poems written by Charles, Duke of Orléans during his imprisonment in England following the Battle of Agincourt ( c. 1450 ) Leaf from the Hours of Étienne Chevalier , illuminated book of hours commissioned by Étienne Chevalier , treasurer to King Charles VII of France , the only work of the famed illuminator Jean Fouquet in the collection (1452) Two Gutenberg or 42-line Bibles and a leaf from a third, copies of a Latin Bible printed at Mainz , Germany, the earliest major books printed using mass-produced movable metal type in Europe (1450–1455) Mainz Psalter , the second work to be produced with movable type in Europe and the first to experiment with multi-coloured printing , one of 10 extant copies, Mainz, Germany (1457) Copy of the Bamberg or 36-line Bible, the second moveable-type-printed edition of the Bible from Bamberg , Germany ( c. 1458 –60) Rime and Trionfi by Petrarch , illuminated manuscript of poetry once owned by Cardinal Francesco Gonzaga , northern Italy (1465) Mentelin Bible , the first bible to be printed in any vernacular language, one of the first edition copies printed by Johann Mentelin in Strasbourg (1466) Shamakhi anthology of poetry, illustrated by Sharaf al-Dīn Ḥusayn, a royal scribe based at the court of the Shirvanshah Farrukh Yassar in Shirvan , Azerbaijan (1468) Sanaa Pentateuch or Five Books of Moses, with stylised representations of mountains and fish swimming in the sea outlined in scriptural micrography, Yemen (1469) Only surviving manuscript copy of Thomas Malory 's Le Morte d'Arthur , retelling the legends of King Arthur and his Knights (1471-1483) Recuyell of the Historyes of Troye , copy of William Caxton 's first printed book and the first book printed anywhere in English, from Bruges or Ghent, Belgium (1473) Constance Gradual, only surviving complete edition of the first printed book of music using moveable type , southern Germany (1473) First and second printed editions of William Caxton 's Canterbury Tales (1476–1483) Manuscript copy of Dictes and Sayings of the Philosophers , Middle English translation by Anthony Woodville of the original book written in Arabic by the medieval Arab scholar al-Mubashshir ibn Fatik (1477) Hastings Hours, vellum illuminated manuscript with painted miniatures attributed to the Flemish artist Alexander Bening made for Lord Hastings (1480) Lisbon Bible, the most accomplished codex of the Portuguese school of medieval Hebrew illumination (1483) Two manuscript copies of the Catholicon Anglicum , an English-to-Latin bilingual dictionary (1483) Huth Hours, elaborately illuminated Book of Hours attributed to Simon Marmion , Flanders (1485–1490) Early printed editions of the letter written by Christopher Columbus describing his first voyage to the New World , Rome and Basel (1493) Isabella Breviary , illuminated manuscript given to Queen Isabella I by ambassador Francisco de Rojas to commemorate the double marriage of her children and the children of Emperor Maximilian of Austria and Duchess Mary of Burgundy (1497) Most of the Book of Hours of Louis XII produced by Jean Bourdichon for King Louis XII of France (1498–1499) Luxury illustrated copy of the Roman de la Rose , one of the last Flemish Master illuminated manuscripts, Bruges (1490–1500) Two copies of the Khamsa of Nizami illustrated by Tīmurid artist Kamāl ud-Dīn Behzād , the most famous of Persian miniature painters (late 15th century) Ritson Choirbook , early manuscript source of English carols (late 15th century) Hikayat Raja-raja Pasai , the oldest known historical chronicle written in the Malay language (15th century) Križanić Breviary , liturgical manuscript written in Glagolitic script by the Croat monk Ivan Križanić, from the Erberg collection, Croatia (15th century) Late medieval manuscript copy of the Jónsbók , code of laws promulgated in Iceland by Jón Einarsson in 1280, at the instigation of King Magnus VI of Norway , from the collection of Sir Joseph Banks (15th century) 1500–1700 AD Codex Arundel , one of Leonardo da Vinci 's notebooks (1480–1518) Sforza Hours one of the most richly illuminated books of hours of the Renaissance (1490–1520) Petit Livre d'Amour , manuscript collection of love poems written by Pierre Sala , antiquary and valet de chambre of Louis XII of France (1500) The Hours of Joanna I of Castile , illuminated manuscript by Gerard Horenbout from the Ghent-Bruges school (1500) Anne Boleyn's Book of Hours, opulent Book of Hours once owned by Anne Boleyn , wife of Henry VIII of England , with lover's inscriptions (1500) Nimatnama-i-Nasiruddin-Shahi , medieval Indian cookbook, written in Persian language with Naskh script , commissioned by Sultan Ghiyath Shah of the Malwa Sultanate in central India (1500) Stuart de Rothesay Book of Hours, illuminated Book of Hours written by Bartolomeo Sanvito and commissioned by Cardinal Marino Grimani with four miniatures by Giulio Clovio ( c. 1508 –1538 AD) Portuguese Genealogy , illuminated manuscript made for Infante Dom Fernando of Portugal with paintings by Simon Bening and Antonio de Holanda (1530–1534) One of only three extant copies of the first edition of the Tynedale New Testament , the first bible to be translated and mass-produced in English by William Tyndale (1526) Diminutive prayer books made for Anne Seymour , Anne Boleyn and Lady Jane Grey ; the latter two said to have been taken to the scaffold at their executions (1536–1544) Poems of Sir Thomas Wyatt , the earliest notebook in the English language of any major poet that has survived (1530–1540) Henry VIII 's personal copy of the Great Bible , the first authorised version of the Bible in English (1540) Shah Ṭahmāsb 's copy of Nizami Ganjavi 's Khamsah (Five Poems) with illustrations of The Prophet Muhammad's Celestial Journey by Sultan Mohammed , Tabriz, Iran (1539–1543) Psalter of Henry VIII , illuminated psalter by Jean Mallard that belonged to Henry VIII of England (1540–1550) Golf Book , illuminated Book of Hours manuscript created by Simon Bening in Bruges, Belgium (1540–1550) The Glorification of the Great Goddess, beautiful palm leaf manuscript of the Devimahatmya , copied in Nepal in Newari script during the reign of King Prana Malla of Bhaktapur (1547) Triumphs of Emperor Charles V , codex of 12 full page miniature paintings by Giulio Clovio celebrating the victories of the Holy Roman Emperor (1556–1575) Yongle Encyclopedia , 24 volumes of the second edition of the encyclopedia commissioned by the Yongle Emperor , containing the most important texts available at that time, China (1562–1572) Splendor Solis , medical and alchemical treatises attributed to Salomon Trismosin , meticulously painted and highlighted with gold in Germany (1582) Imperial illuminated copy of the Dārāb-nāma in Nastaliq script by Abu Ṭahir Ṭarsusi, originally from the Mughal Library of Emperor Akbar (1585) Illustrated memoirs of the Mughal Emperor Bābur and the first volume of Abu'l-Fazl ibn Mubarak 's Akbarnamah , both produced for Bābur's grandson Akbar , Lahore, Pakistan (1590) Illuminated manuscript of the Khamsa of Nizami , lavishly illustrated manuscript created for the Mughal Emperor Akbar (1590–1600) An incomplete manuscript of the Razmnama , an illustrated Mughal translation of the Hindu epic Mahabharata written by Naqib Khan (1598–1599) Vologda - Perm Chronicle, chronicle of events in Russian Church Slavonic , important early source for the history of Russia (16th century) Important music manuscripts for keyboard, including Elizabeth Rogers' Virginal Book , The Mulliner Book , My Ladye Nevells Booke and the Susanne van Soldt Manuscript from Holland (16th–17th centuries) The Book of Sir Thomas More , one of a small number of Elizabethan plays to survive in manuscript form with three pages attributed to William Shakespeare (1601–04) Rare first edition of Don Quixote , the first modern novel (1604) Illuminated manuscript of Anvar-i Suhayli or Lights of Canopus , copied for the Mughal Emperor Jahangir with 36 beautiful miniatures (1604–1614) Handwritten notebook by Sir Walter Raleigh for his History of the World , drafted while he was incarcerated in the Tower of London (1604-1616) Shirburn Ballads , manuscript collection of Elizabethan to early Stuart -era ballads that formerly resided in Shirburn Castle (1609-1616) Five copies of William Shakespeare's First Folio of plays (1623) One of about 20 extant copies of the Wicked Bible , with one of the most infamous printing errors in history ("Thou shalt commit adultery")(1631) Lavishly decorated scroll of Chapter 8 of the Lotus Sutra , presented by Emperor Go-Mizunoo to the Tōshō-gū Shrine in Nikkō . Japan (1636) Kaifeng Torah Scroll, sheepskin scroll with 239 columns of text in Hebrew , one of only seven complete scrolls to have survived from the Synagogue in Kaifeng , China (1643–1663) Second edition of the Bay Psalm Book , earliest printed book in British North America (1647) Most volumes of the Mewar Ramayana , illustrated manuscript with 450 paintings of the Hindu Epic , commissioned by Acarya Jasvant for the library of Jagat Singh I of the Rajput kingdom of Mewar in Rajasthan (1649–1653) Ethiopian manuscript of The Four Gospels , richly illustrated manuscript displaying European artistic influences, Gondar, Ethiopia (1664–1665) 1700 AD – present The Revelation of Saint John , profusely illustrated manuscript with 126 paintings, Gondar, Ethiopia (1700–1730) One of only two extant copies of Tommy Thumb's Pretty Song Book , the oldest printed edition anthology of English nursery rhymes (1744) Rare edition of the Qianlong Emperor 's 'Eulogy on Mukden ', poem written in thirty-two seal-script forms in both Manchu and Chinese (1748) Luxury Sinhalese manuscript containing bilingual Atthakatha , Buddhist scriptures incised in gold on palm leaves, Sri Lanka (1756) Statue of William Shakespeare by the French sculptor Louis-François Roubiliac , commissioned by the celebrated Shakespearian actor David Garrick (1757) Manuscript draft of the Proclamation of Rebellion , George III 's response to the Olive Branch Petition during the American Revolution (1775) Copy of the poetical works in the Chaghatai language of Sultan Husayn Bayqara and the Mughal Emperor Babur (1776) Only surviving first edition of Gammer Gurton's Garland , early anthology of English nursery rhymes (1784) Menggu Ziyun , unique copy of a 14th-century rime dictionary of Chinese written in the 'Phags-pa script (18th century) The Acts and Life of Saint Tekle Haymanot , profusely illustrated manuscript with the only known example of a metal cover with carvings of figures and the cross outside of Ethiopia (18th century AD) Serat Selarasa, one of the earliest finely-illustrated Javanese manuscripts known, retelling the adventures of Selarasa, prince of Champa and his two brothers, originally owned by Colonel Colin Mackenzie (1804 AD) Anthology of poetry by the last Mughal Emperor Bahadur Shah Zafar (early 19th century AD) Copy of Taj al-Salatin or The Crown of Kings, one of the finest illuminated Malay manuscripts known, Penang (1824) One of only 120 copies of The Birds of America by John James Audubon , containing illustrations of a wide variety of birds from the United States (1827–1838) Rani Jindan's Prayer Book, luxurious manuscript written in the Gurmukhi script produced for Maharani Jind Kaur , Regent of the Sikh Empire (1828–1830) Manuscript copy in Arabic script of the Meadows of Paradise by Gidado dan Laima , close associate of Usman dan Fodio , founder of the Sokoto Caliphate , northern Nigeria (1840) Delhi Book or Reminiscences of Imperial Delhi, album with collection of 120 paintings mostly by the Mughal painter Mazhar Ali Khan , commissioned by Sir Thomas Metcalfe (1844) First edition of the Communist Manifesto by Karl Marx and Frederick Engels , one of only 25 copies that survive today (1848) Rare first edition of Leaves of Grass , poetry anthology by American poet Walt Whitman (1855) Emancipation Proclamation , one of 27 surviving copies of the Leland - Boker "Authorized Edition" printed by Frederick Leypoldt , US (1863) Pageant of King Mindon manuscript, the finest example of Burmese manuscript art before it became influenced by Western artistic conventions, depicting the procession of King Mindon and his court to dedicate the Kyauk-daw-gyi Buddha image in Mandalay (1865) Imperial manuscript copy of the Tale of Kiều , Vietnamese epic poem written in Sino-Vietnamese script illustrated with scenes from the story, once owned by the French orientalist Paul Pelliot , (1894) Kelmscott Chaucer , one of 13 vellum copies of the magnificently decorated book of The Works of Geoffrey Chaucer , inspired by the Arts and Crafts movement and printed by William Morris 's Kelmscott Press, with 87 illustrations by Edward Burne-Jones (1896) Balfour Declaration , public statement issued by the British government announcing support for the establishment of a "national home for the Jewish people " in Palestine (1917) Scarce edition of the Pakistan Declaration pamphlet that kick-started the movement for an independent Muslim homeland in the Indian subcontinent and coined the term 'Pakistan' (1933) Rare handbill copy of the Proclamation of Indonesian Independence (1945) The original hand-written lyrics of Beatles songs including " The Fool on the Hill ", " A Hard Day's Night ", " Help! ", " In My Life ", " I Want To Hold Your Hand ", " Michelle ", " She Said She Said ", " Strawberry Fields Forever ", " Ticket to Ride ", and " Yesterday " from the Hunter Davies collection (1960s) Maps, music, manuscripts and literature Important maps such as the Anglo-Saxon Map and Psalter world map , two early medieval Mappa mundi from England, one of the earliest maps of Great Britain by the Benedictine monk Matthew Paris , World Map by Ranulf Higden , a Venetian hand-written re-creation of Claudius Ptolemy's Geographia , the Pinelli–Walckenaer and Cornaro Atlases of Portolan charts from Venice, World Map by Henricus Martellus Germanus , the first map showing the Dragon's Tail meaning the Indian Ocean was not landlocked, the first printed map showing the new world, several hand-produced Dieppe maps produced for wealthy Renaissance patrons including one by Pierre Desceliers , the Queen Mary Atlas made by Portuguese map-maker Diogo Homem , one of only two copies of a Map of America by Diego Gutiérrez , part of a Mercator 1569 world map by Gerardus Mercator , a decorative Atlas drawn by the Portuguese cartographer Fernão Vaz Dourado , the Atlas of England and Wales made by Christopher Saxton for Lord Burghley , the earliest extant Chinese Globe made by Nicolò Longobardo and Manuel Dias , the Klencke Atlas , the largest atlas in the world, a rare copy of the Velarde map of the Philippines and a copy of the Mitchell Map of North America (11th–18th centuries) Original manuscripts of musical scores including Bach 's The Well-Tempered Clavier and Wo soll ich fliehen hin , Balfe 's The Bohemian Girl , Bartók 's Four Pieces for Orchestra , the sketchbook of Beethoven 's 6th Symphony , his Violin Sonata No. 8 , Lied aus der Ferne , String Quartet No. 14 and a fair copy of the 9th Symphony , Borodin 's Petite Suite , Brahms 's Rhapsodie in E ♭ (Op. 119, No. 4) for piano and Zigeunerlieder , Britten 's A Midsummer Night's Dream , The Young Person's Guide to the Orchestra and War Requiem , Chopin 's Barcarolle in F-sharp major for piano, Op. 60 and Polonaises, Op. 40 , Debussy 's " Brouillards ", La chute de la maison Usher and Fantaisie for piano and orchestra , Delius 's Brigg Fair , On Hearing the First Cuckoo in Spring and Piano Concerto in C minor , Dvořák 's Cello Concerto in A major , Elgar 's Enigma Variations , Pomp and Circumstance Marches and Violin Concerto in B minor , Gilbert and Sullivan 's The Gondoliers , Patience and Ruddigore , Grieg 's Peer Gynt Suite No. 2 , George Frideric Handel 's Messiah , Music for the Royal Fireworks , Ode for the Birthday of Queen Anne and Zadok the Priest , Haydn 's Symphonies No. 40 , No. 95 , No. 96 , No. 97 and No. 103 , Holst 's The Planets , Liszt 's Christus , A folio of Mahler 's Symphony No. 9 and "Urlicht" from Des Knaben Wunderhorn , Mendelssohn 's Symphony No. 1 , A Midsummer Night's Dream and String Quartet in E-flat , Mozart 's Adagio and Fugue in C minor , Adagio and Rondo , God is our Refuge , Horn Concerto No. 3 , String Quintet No. 6 , his last ten string quartets including No. 19 , Violin Sonata No. 25 in F major and the thematic catalogue of all his works from 1784 to 1791, Offenbach 's Fantasio , Puccini 's sketches for Act II of Madame Butterfly , Purcell 's My Heart is Inditing , Rachmaninoff 's Piano Concerto No. 3 , Ravel 's Boléro , Rossini 's Il pianto delle muse in morte di Lord Byron and part of Ivanhoé , Scarlatti 's Griselda , Schubert 's " An die Musik ", Mass No. 3 and Piano Sonata in G major , Schumann 's Piano Sonata No. 3 , Richard Strauss 's Die schweigsame Frau , Stravinsky 's Capriccio for Piano and Orchestra , part of The Firebird and the sketchbook for Pulcinella , Vaughan Williams 's 1st Symphony , The Lark Ascending and his Pastoral Symphony , Verdi 's Atilla and part of La traviata , Wagner 's Die Feen , Der fliegende Holländer , Polonia , and Overture in D, Rule Britannia , Wallace 's Love's Triumph , fair copy with the composer's handwritten corrections of Weber 's opera Oberon , Webern 's Sechs Stücke für grosses Orchester , and many more (18th–20th century works) Autograph letters, diaries, notes and other manuscript material from famous people such as Hans Christian Andersen , W H Auden , Charles Baudelaire , Samuel Beckett , Hector Berlioz , Bertolt Brecht , Isambard Kingdom Brunel , Catherine the Great , Charles I of England , Winston Churchill , Captain James Cook , Oliver Cromwell , Charles Darwin , Daniel Defoe , René Descartes , John Dryden , Albrecht Dürer , Dwight D. Eisenhower , Elizabeth I of England , E. M. Forster , Michael Faraday , Benjamin Franklin , Sigmund Freud , Galileo , Mahatma Gandhi , Giuseppe Garibaldi , Edward Gibbon , Johann Wolfgang von Goethe , Adolf Hitler , William Hogarth , Victor Hugo , Henrik Ibsen , Henry James , John Maynard Keynes , Lord Kitchener , Gilbert du Motier, Marquis de Lafayette , D. H. Lawrence , Gottfried Wilhelm Leibniz , Vladimir Lenin , Abraham Lincoln , Carl Linnaeus , David Livingstone , Louis XVI of France , John Locke , Martin Luther , Marie Antoinette , Karl Marx , Michelangelo , John Milton , Sir Thomas More , Benito Mussolini , Horatio Nelson , George Orwell , Friedrich Nietzsche , Sir Isaac Newton , Napoleon , Florence Nightingale , Laurence Olivier , Louis Pasteur , Alexander Pope , Ezra Pound , Rasputin , Rembrandt , Robert the Bruce , Maximilien de Robespierre , Franklin D. Roosevelt , Jean-Jacques Rousseau , Captain Robert Scott , Mary Shelley , Adam Smith , George Stephenson , Jonathan Swift , Pyotr Ilyich Tchaikovsky , Dylan Thomas , J. R. R. Tolkien , Alan Turing , Jules Verne , Voltaire , George Washington , John Wesley , Walt Whitman , Sir Christopher Wren , and many others (14th–20th centuries) Autograph manuscripts of famous novels and poetry from literature including History of England and Persuasion by Jane Austen , The Drowned World , Empire of the Sun and High Rise by J. G. Ballard , the Notebook of William Blake (also known as the Rossetti Manuscript) with many of his most famous poems, Jane Eyre , Shirley and Villette by Charlotte Brontë , Gondal poetry by Emily Brontë , Pan is Dead , The Runaway Slave at Pilgrim's Point and Sonnets from the Portuguese by Elizabeth Barrett Browning , The Ring and the Book by Robert Browning , The Cotter's Saturday Night and A Red, Red Rose by Robert Burns , Childe Harold's Pilgrimage and Don Juan by Lord Byron , Past and Present by Thomas Carlyle , Kubla Khan and The Rime of the Ancient Mariner by Samuel Coleridge , part of The Dead Secret and The New Magdelen (play) by Wilkie Collins , The Adventure of the Missing Three-Quarter , The Adventure of the Retired Colourman , The Narrative of John Smith and the Brigadier Gerard stories by Sir Arthur Conan Doyle , The Rescue , Suspense and part of Romance by Joseph Conrad , A Murky Business by Honoré de Balzac , Nicholas Nickleby and The Pickwick Papers by Charles Dickens , part of Humiliated and Insulted by Fyodor Dostoevsky , The Forty-Five Guardsmen by Alexandre Dumas , Adam Bede , Middlemarch , The Mill on the Floss and Silas Marner by George Eliot , Old Possum's Book of Practical Cats by T. S. Eliot , The Living Daylights and The Fabulous Pay-Off by Ian Fleming , The Forsyte Saga by John Galsworthy , part of The Counterfeiters by André Gide , part of The Wind in the Willows by Kenneth Grahame , The Captain and the Enemy by Graham Greene , Tess of the d'Urbervilles by Thomas Hardy , The Marble Faun by Nathaniel Hawthorne , The Masque of Queens by Ben Jonson , Finnegans Wake and part of A Portrait of the Artist as a Young Man and Ulysses by James Joyce , Ode to a Nightingale and Isabella, or the Pot of Basil by John Keats , Just So Stories , Kim and The Jungle Book by Rudyard Kipling , History of the Seven Families of the Lake Pipplepopple by Edward Lear , Dulce et Decorum est by Wilfred Owen , The Birthday Party and No Man's Land by Harold Pinter , The Deep Blue Sea by Sir Terence Rattigan , Memoirs of a Fox-Hunting Man by Siegfried Sassoon , Kenilworth by Sir Walter Scott , Heartbreak House and Pygmalion by George Bernard Shaw , Hymn to Intellectual Beauty , The Masque of Anarchy , Mont Blanc and Queen Mab by Percy Bysshe Shelley , A Sentimental Journey Through France and Italy and Tristram Shandy by Laurence Sterne , Dracula (theatrical version) by Bram Stoker , La Fille du Policeman by Algernon Charles Swinburne , The Charge of the Light Brigade by Alfred, Lord Tennyson , The Wolves and the Lamb by William Makepeace Thackeray , part of The Kreutzer Sonata by Leo Tolstoy , The Ballad of Reading Gaol , The Importance of Being Earnest , An Ideal Husband and De Profundis by Oscar Wilde , Mrs Dalloway by Virginia Woolf , I Wandered Lonely as a Cloud , My Heart Leaps Up and Upon Westminster Bridge by William Wordsworth , and many others (17th–20th centuries) Manuscript of Alice's Adventures Under Ground by Lewis Carroll (given to the British Library by a consortium of American bibliophiles "in recognition of Britain's courage in facing Hitler before America came into the war") (1865) Chief executives and other employees Main category: Employees of the British Library British Library employees undertake a wide variety of roles including curatorial, business and technology. Curatorial roles include or have included librarians, curators, digital preservationists, archivists and keepers. In 2001 the senior management team was established and consisted of Lynne Brindley (chief executive), Ian Millar (director of finance and corporate resources), Natalie Ceeney (director of operations and services), Jill Finney (director of strategic marketing and communications) and Clive Field (director of scholarship and collections). This was so the problems of a complex structure, a mega hybrid library, global brand and investment in digital preservation could be managed better Chief Executives 1973–1984: Sir Harry Hookway , first Chief Executive 1984–1991: Kenneth Cooper 1991–2000: Dr Brian Lang 2000–2012: Dame Lynne Brindley 2012–2025: Sir Roly Keating From 2025: Rebecca Lawrence Chief Librarians 2016–2018: Caroline Brazier , first Chief Librarian, worked at the library 2002–2018 2018–present: Liz Jolly See also British Library of Political and Economic Science , the main library of the LSE British literature Books in the United Kingdom The National Archives (United Kingdom) , an amalgamation of the Public Record Office , the Historical Manuscripts Commission , the Office of Public Sector Information and Her Majesty's Stationery Office References Notes ^ £10,000 in 1822 is approximately equivalent to £1,934,890 in 2023, according to calculations based on Consumer Price Index measure of inflation. Citations